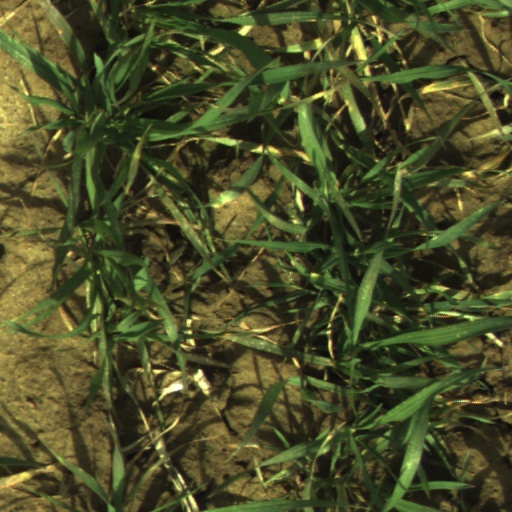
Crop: wheat